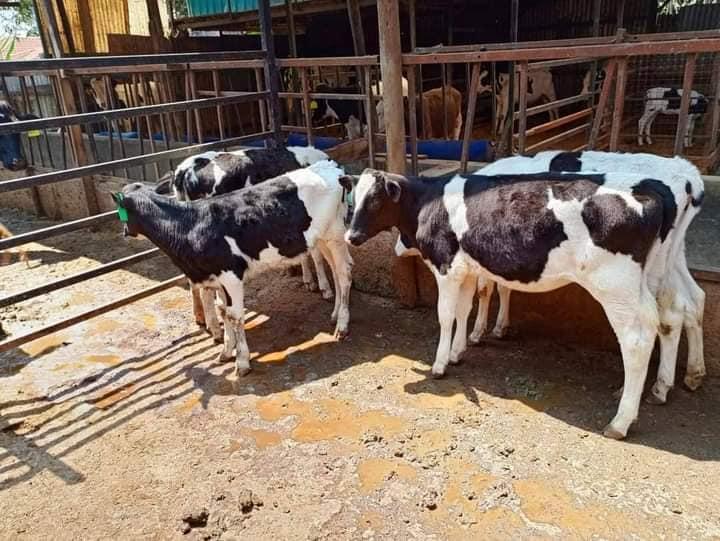
Kuna ngombe wanne waliokuwa kwenye zizi mona lililojengwa kutumia chuma na miti,rangi yao nyeupe na nyeusi ilhali kando tunaona zizi lingine lenye ngombe wenye rangi tofauti chini ya kivuli cha mabati.